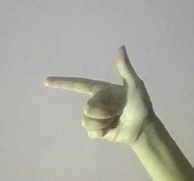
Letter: yaa